Platt Rogers

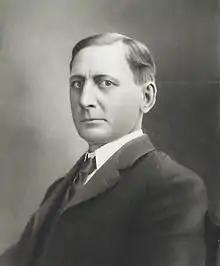
Rogers, circa 1892

Platt Rogers (1850 – December 25, 1928) was an American politician who served as the mayor of Denver, Colorado from 1891 to 1893.